Apricot kernel

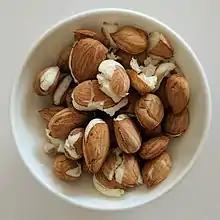
Apricot kernels

An apricot kernel is the apricot seed located within the fruit endocarp, which forms a hard shell around the seed called the pyrena (stone or pit).